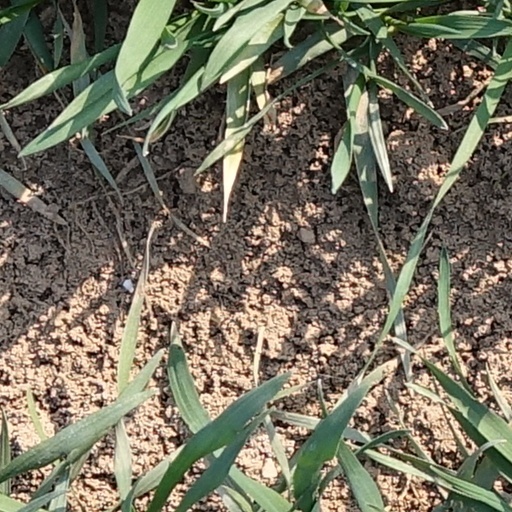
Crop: wheat